Braised pork rice

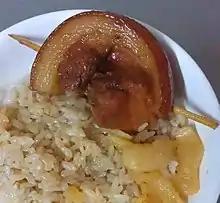
A bowl of braised pork rice from Changhua. Note the toothpick connecting the lean meat and fat.

Braised pork rice is one of the three essential dishes in Changhua cuisine, along with bah-oân and cat-mouse noodles (similar to tàⁿ-á-mī). The main difference is that rear leg pork is chosen instead of pork belly. Since the fat and lean meat from this cut often separates during preparation, vendors usually connect the two with a toothpick. The dish is eaten throughout the day, even including breakfast and siu yeh.